Five Rivers MetroParks

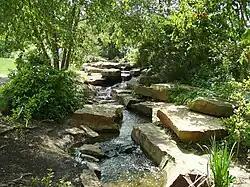
Cox Arboretum and Gardens MetroPark

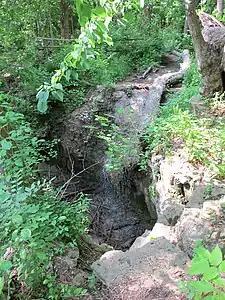
Small waterfall at Englewood MetroPark

Five Rivers MetroParks is a regional public park system consisting of conservatories and outdoor recreation and education facilities that serve the Dayton metropolitan area. The name Five Rivers MetroParks comes from five major waterways that converge in Dayton. These waterways are the Great Miami River, Mad River, Stillwater River, Wolf Creek, and Twin Creek. Five Rivers MetroParks comprises more than and 25 facilities with a number of amenities and features. These include hiking trails, a mountain bike area (MoMBA) at Huffman MetroPark, horse bridle trails, a disc golf course, a whitewater feature at Eastwood MetroPark, and a large butterfly house at Cox Arboretum MetroPark. Five Rivers MetroParks provides year-round recreation, education and conservation opportunities to the Greater Dayton community.